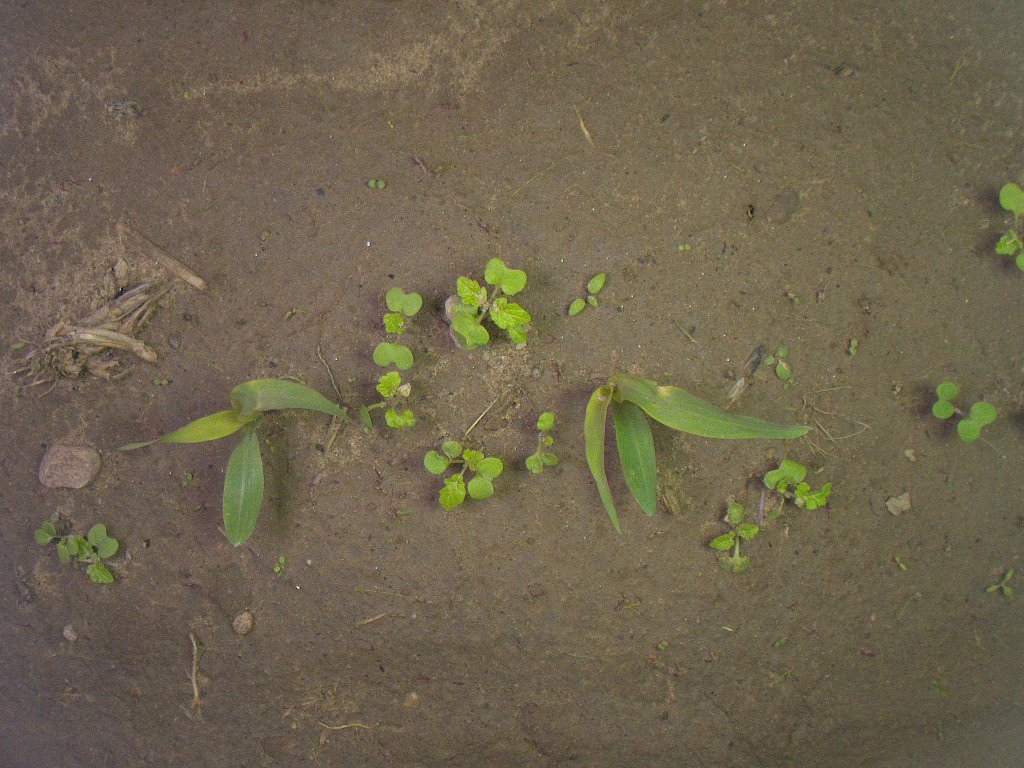
Crop: maize
Objects: maize, maize, stem_maize, stem_maize